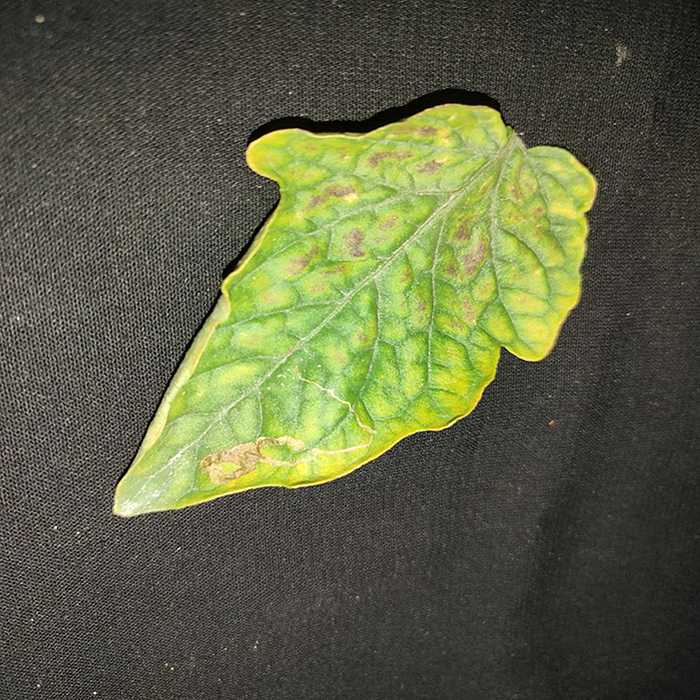
Plant: Tomato
Label: Tomato spotted wilt